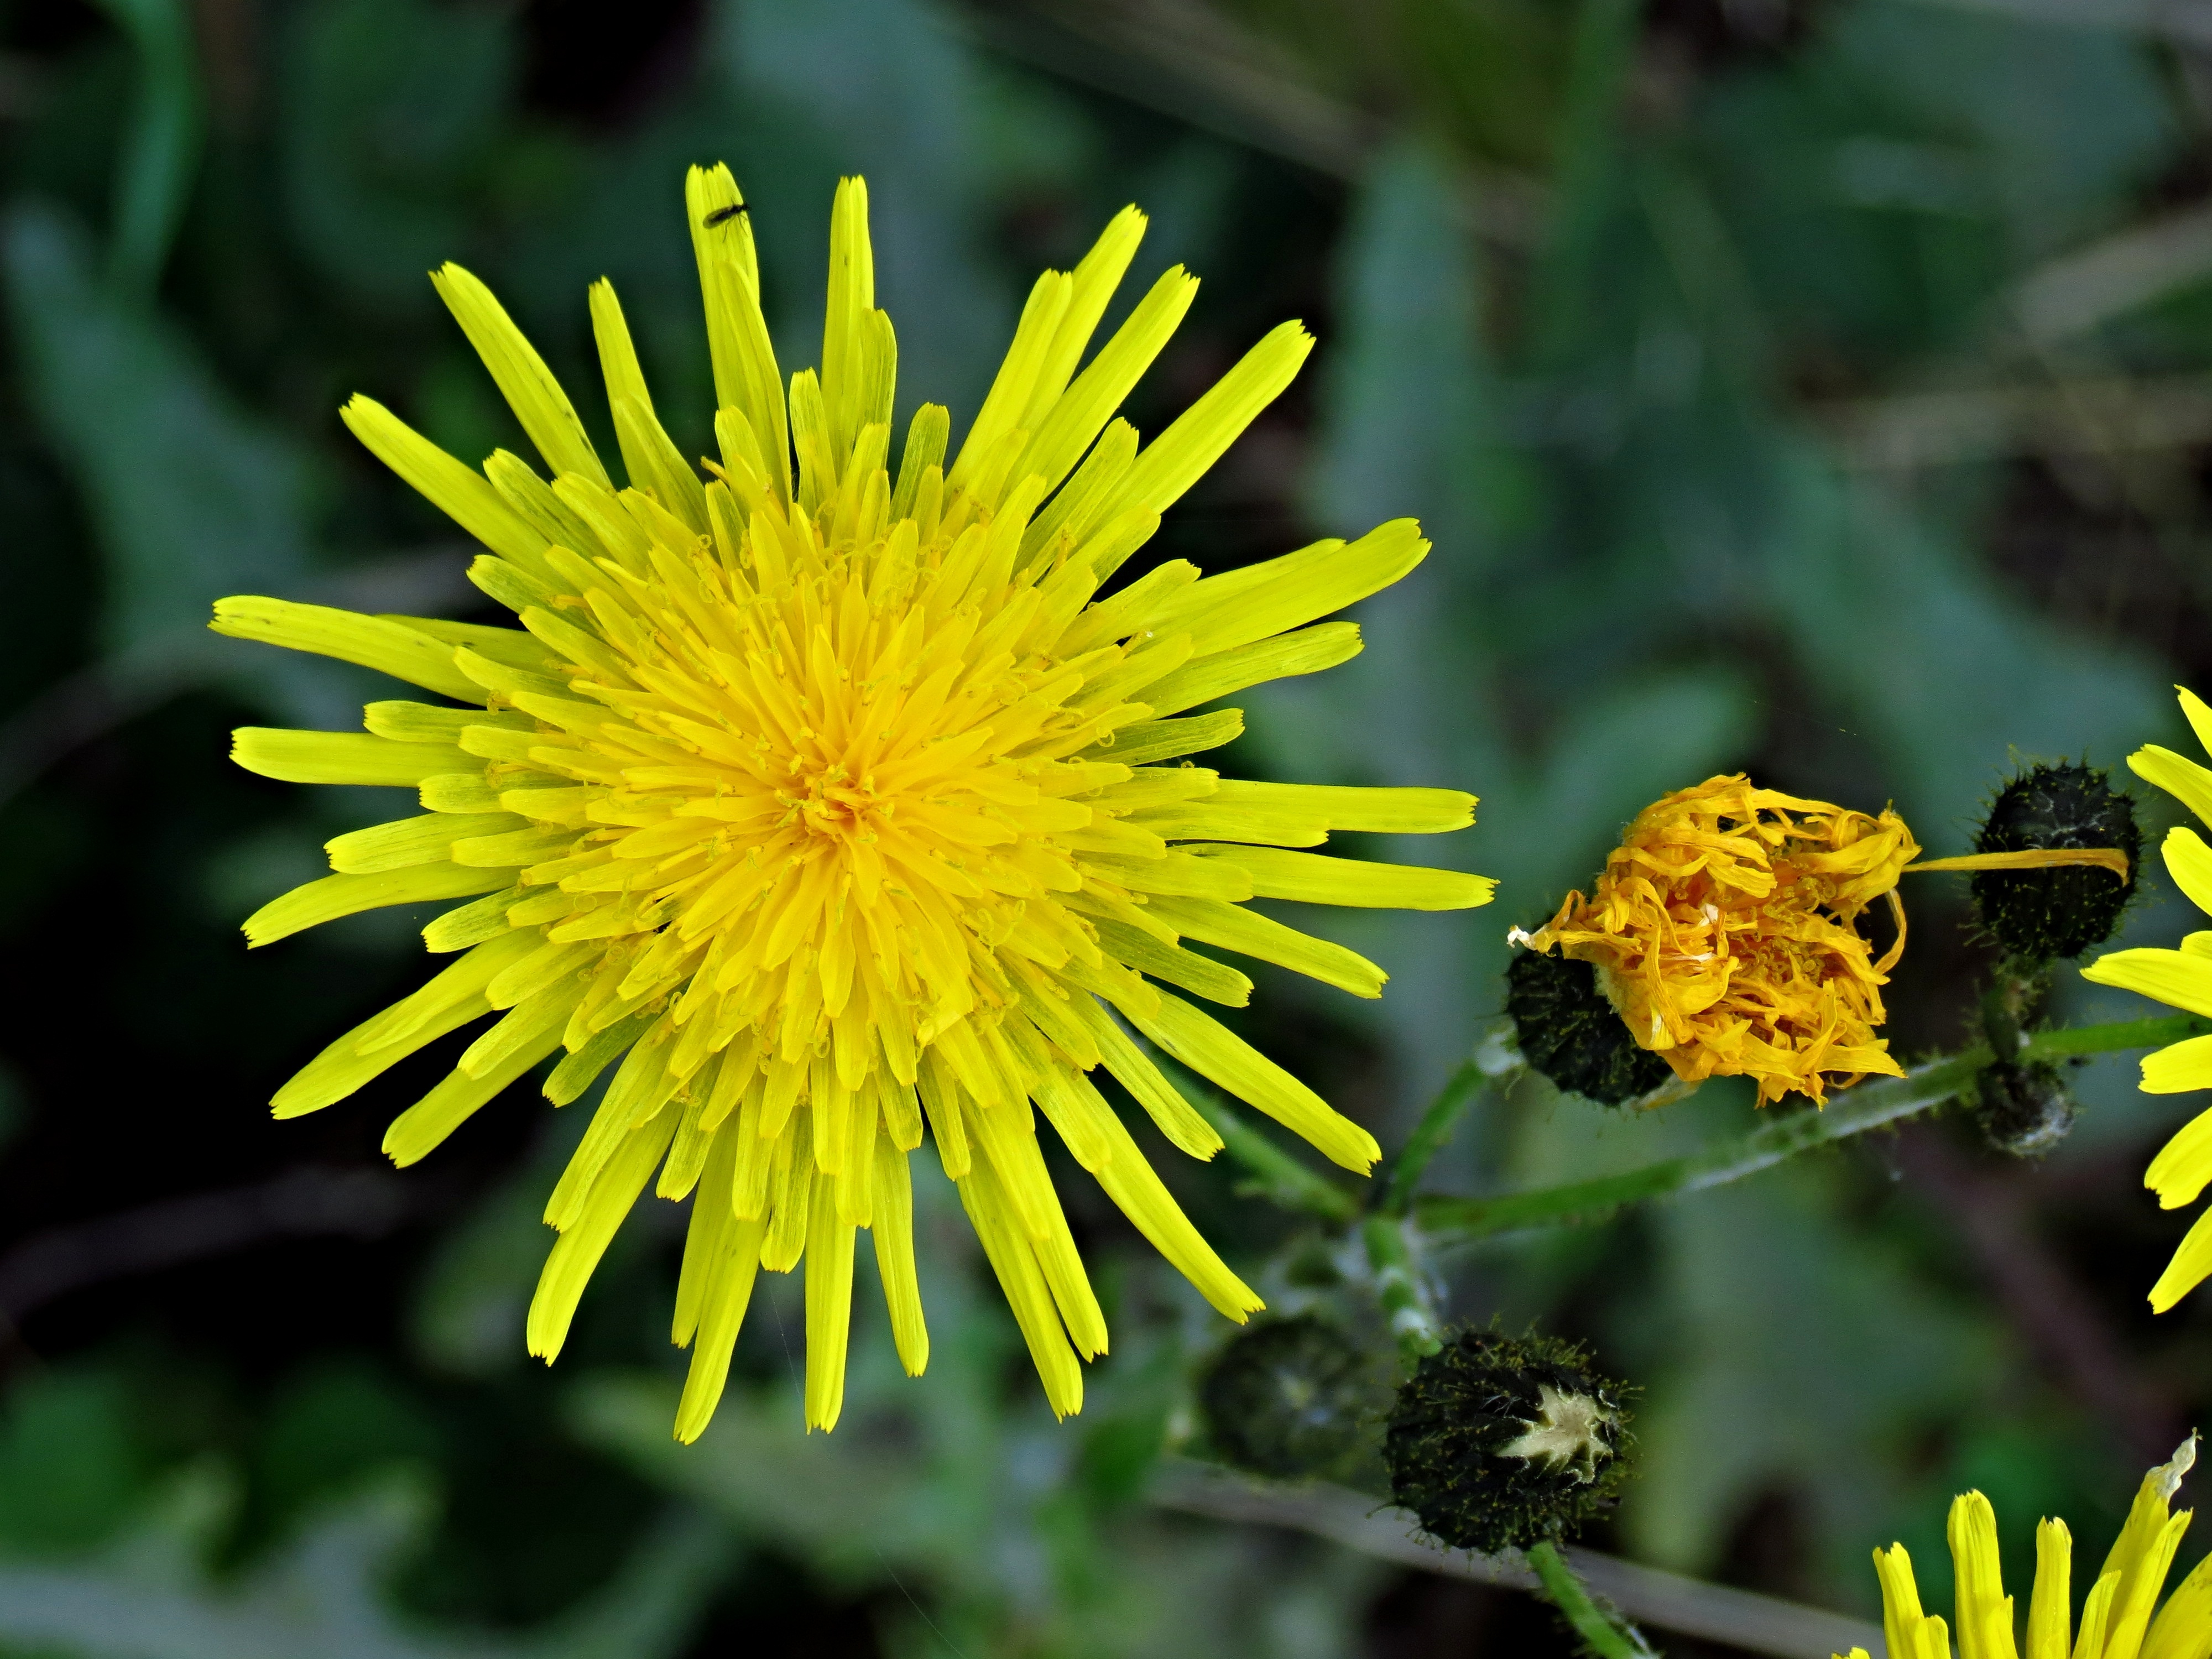
nature, blossom, plant, meadow, dandelion, flower, petal, bloom, summer, spring, botany, yellow, close, flora, yellow flower, wildflower, rays, macro photography, flowering plant, daisy family, annual plant, plant stem, land plant